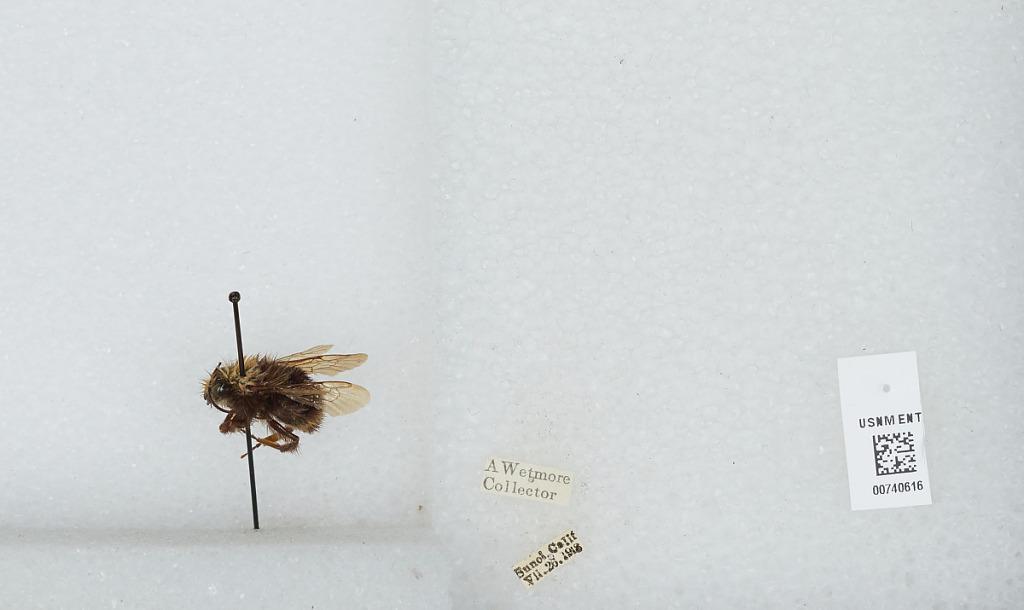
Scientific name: Bombus (Pyrobombus) vosnesenskii Radoszkowski
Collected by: A. Wetmore
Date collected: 1918-7-26
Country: United States
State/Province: California
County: Alameda
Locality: Sunol
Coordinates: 37.5944, -121.889